Guard mounting

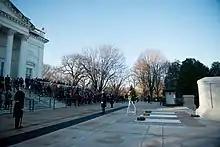
In the United States, the Changing of the Guard ceremony takes place at the Tomb of the Unknown Soldier, which has a permanent guard.

In South Korea, re-enactments of Guard changing ceremonies are held daily except on Tuesdays, at Deoksugung palace and Gyeongbokgung palace. It is a re-enactment of a traditional Guard changing ceremony, which was observed during the Joseon Dynasty.